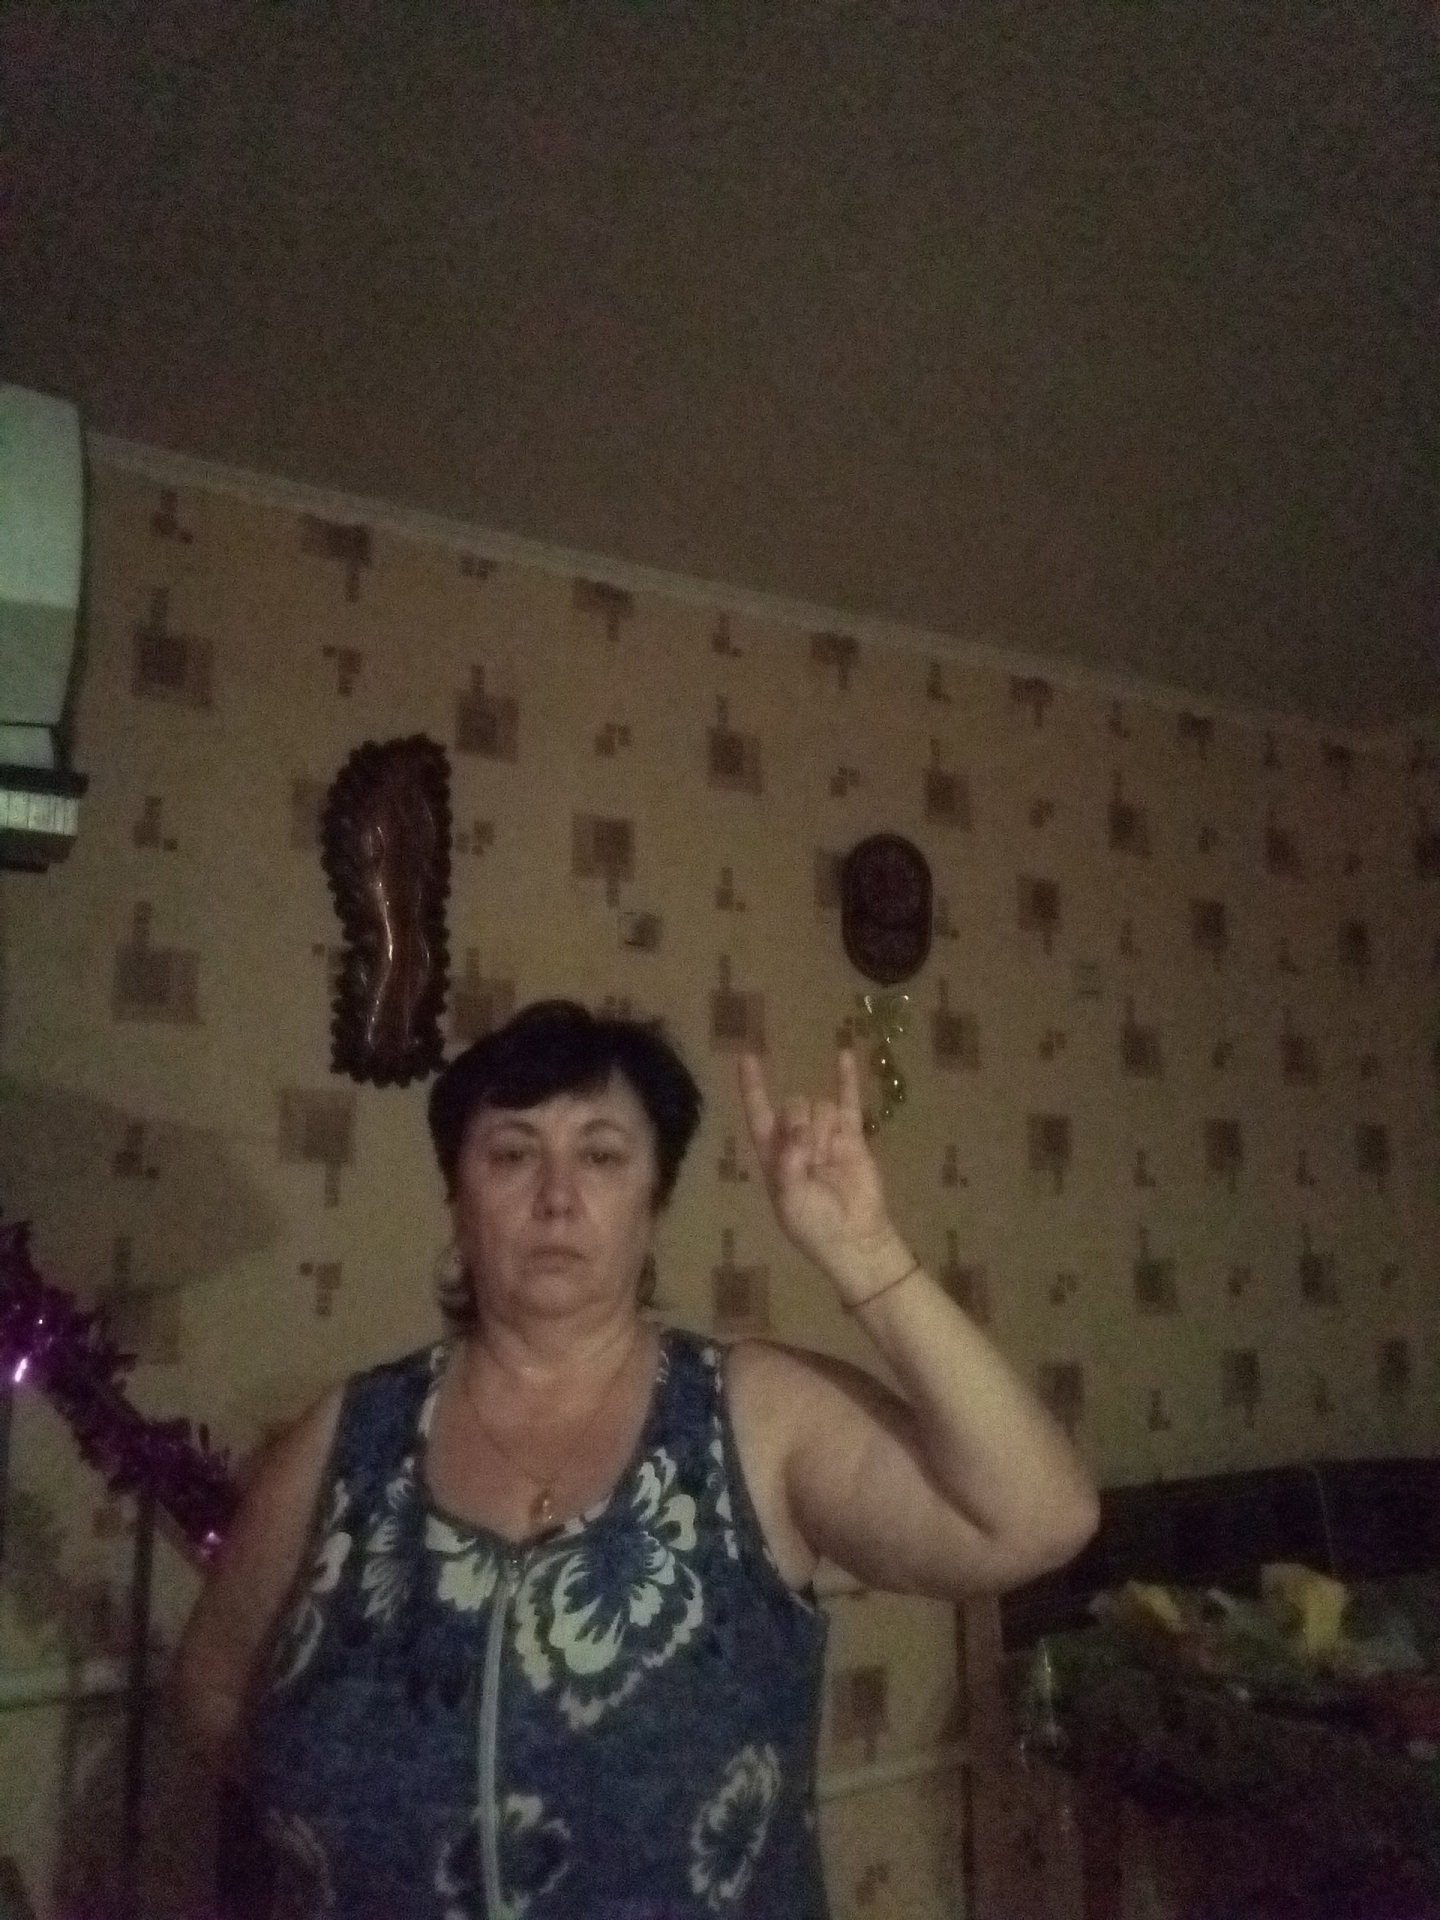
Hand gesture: rock